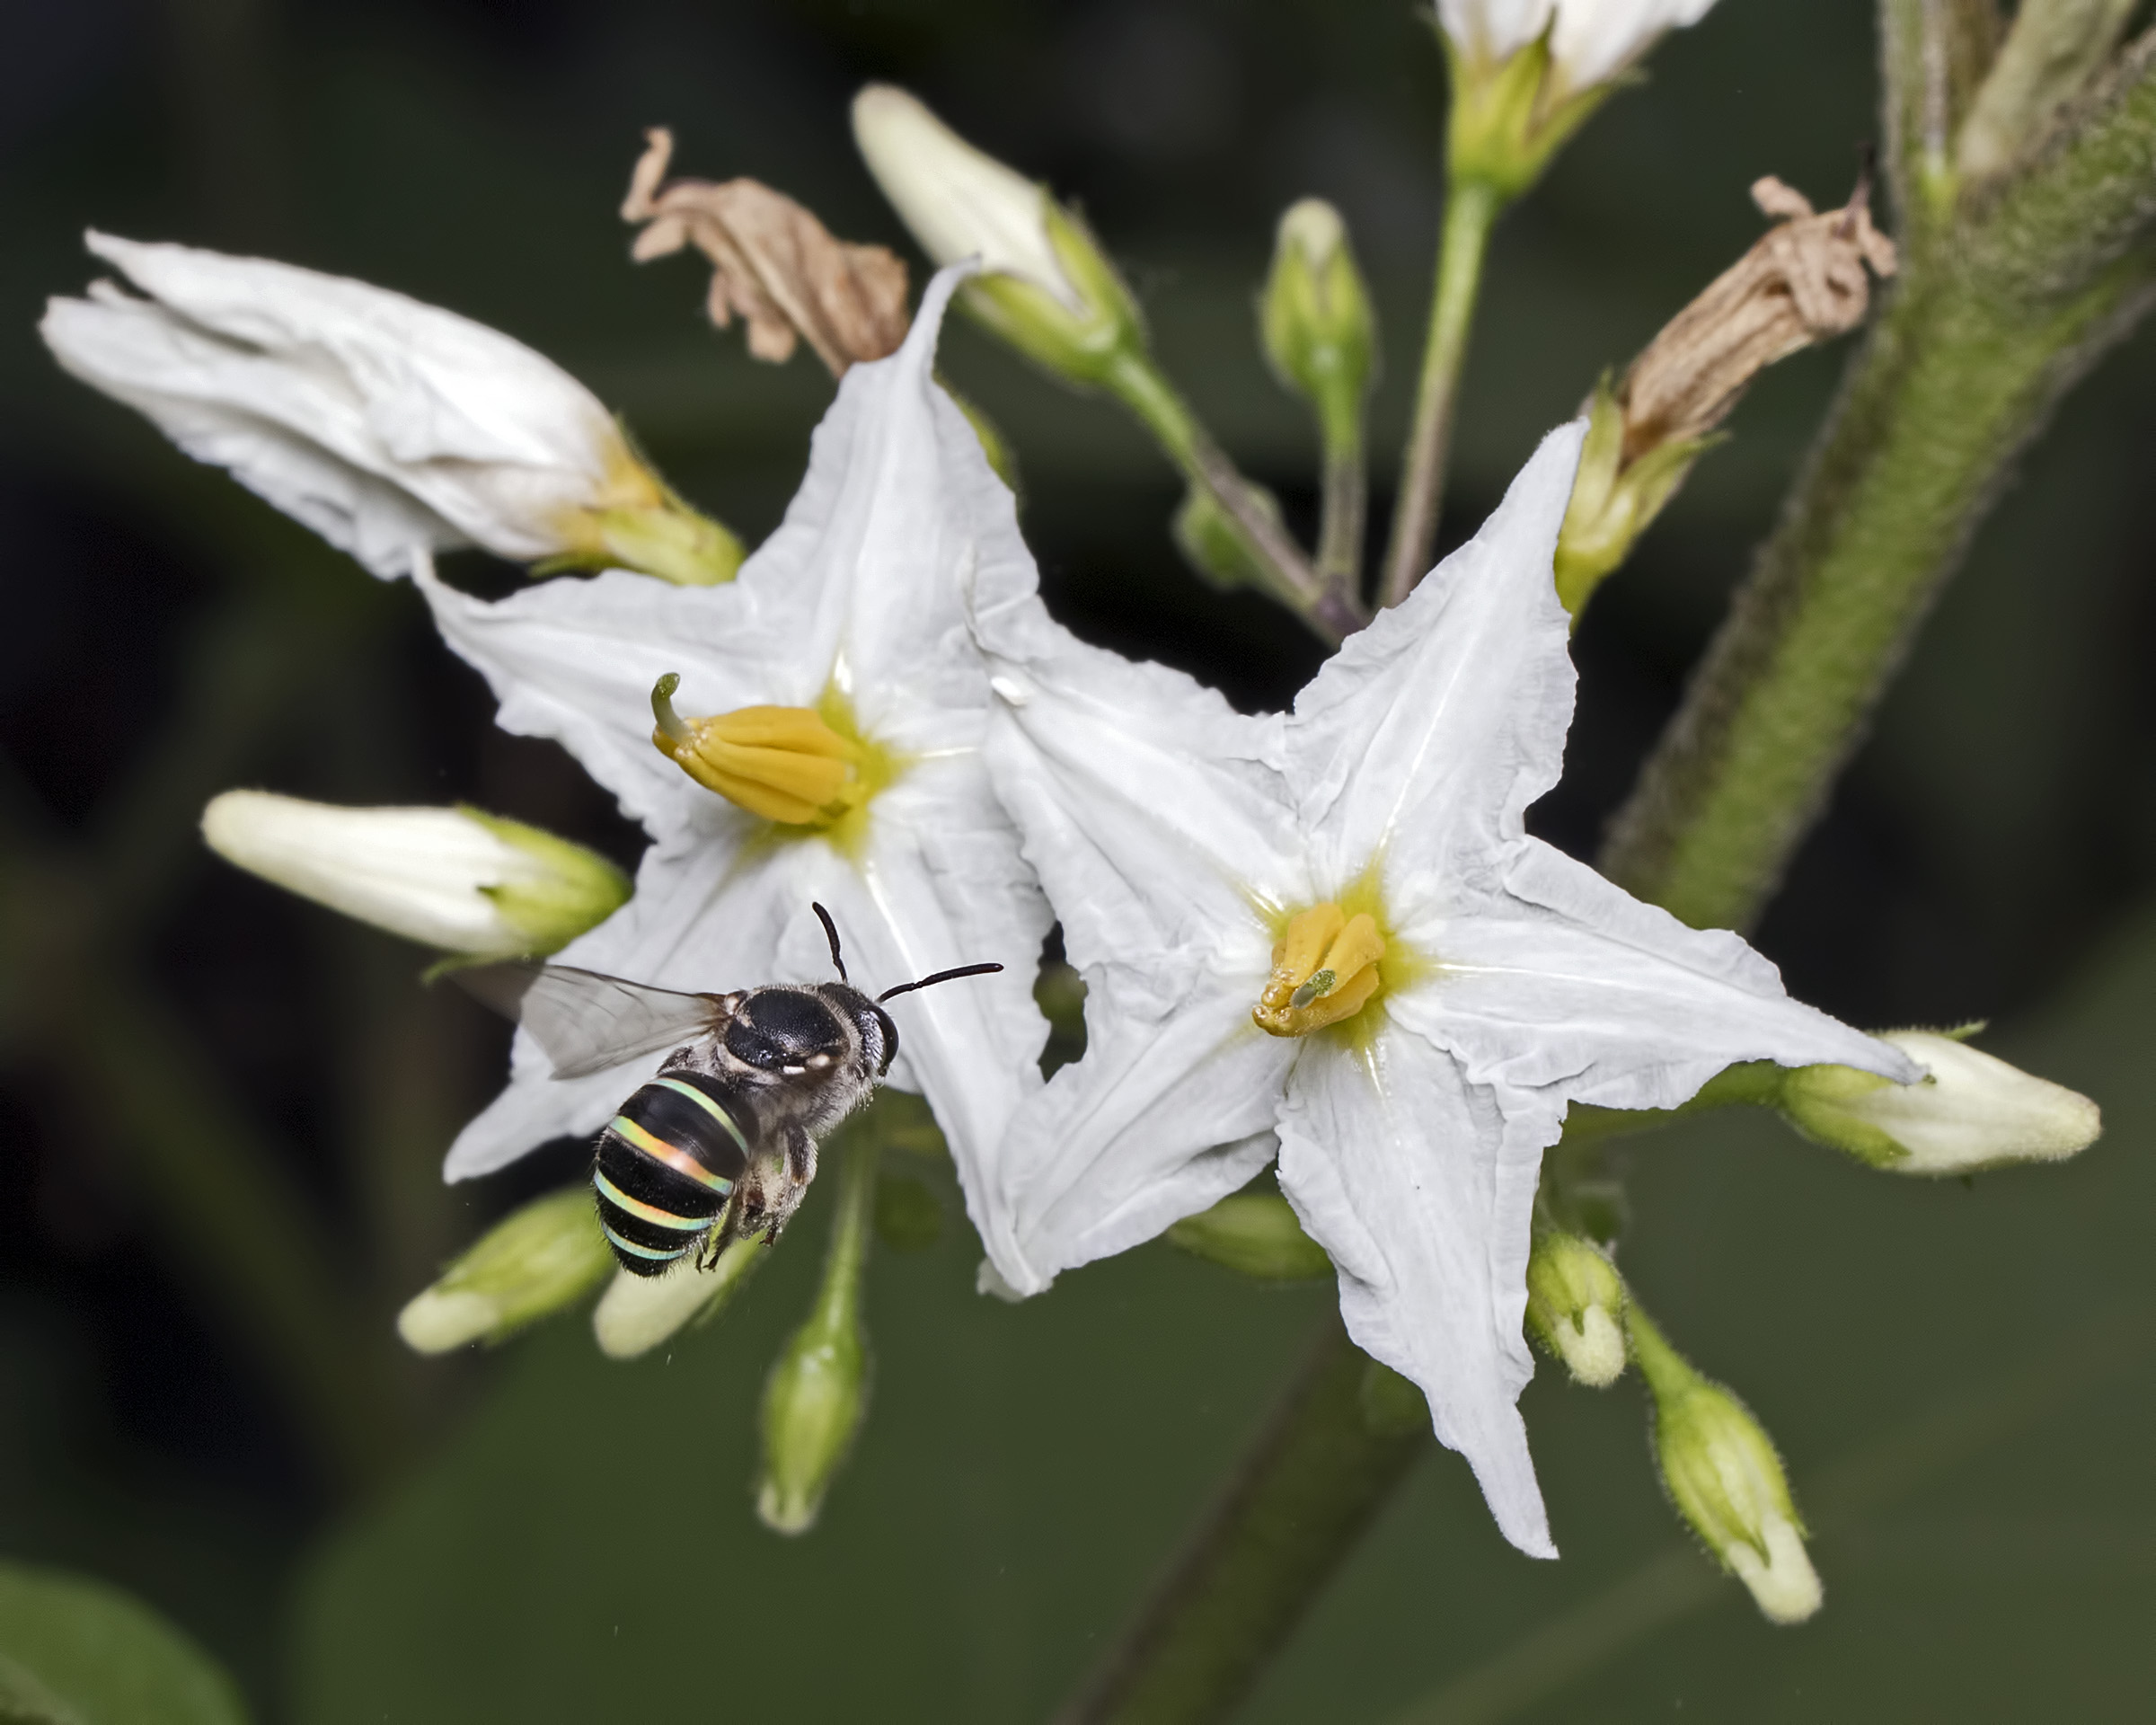
blossom, plant, flower, botany, flora, wildflower, close up, india, arthropoda, ariansuresh, animalia, hexapoda, insecta, hymenoptera, apocrita, apoidea, chennai, tamilnadu, diffusedinternalflash, halictidae, nomia, solanumtorvum, nomiinae, macro photography, flowering plant, land plant